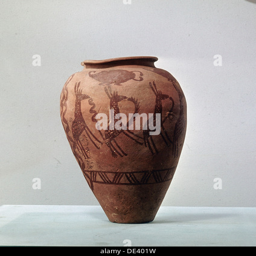
an urn decorated with a design of stylised giraffes